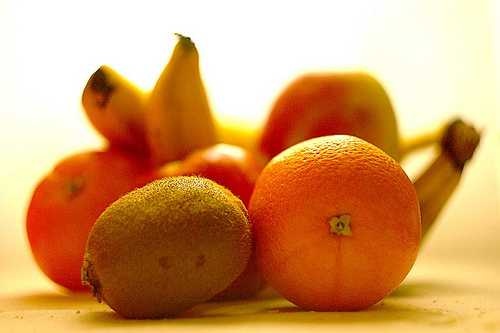
Label: Orange